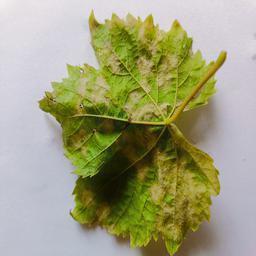
Label: Downy Mildew